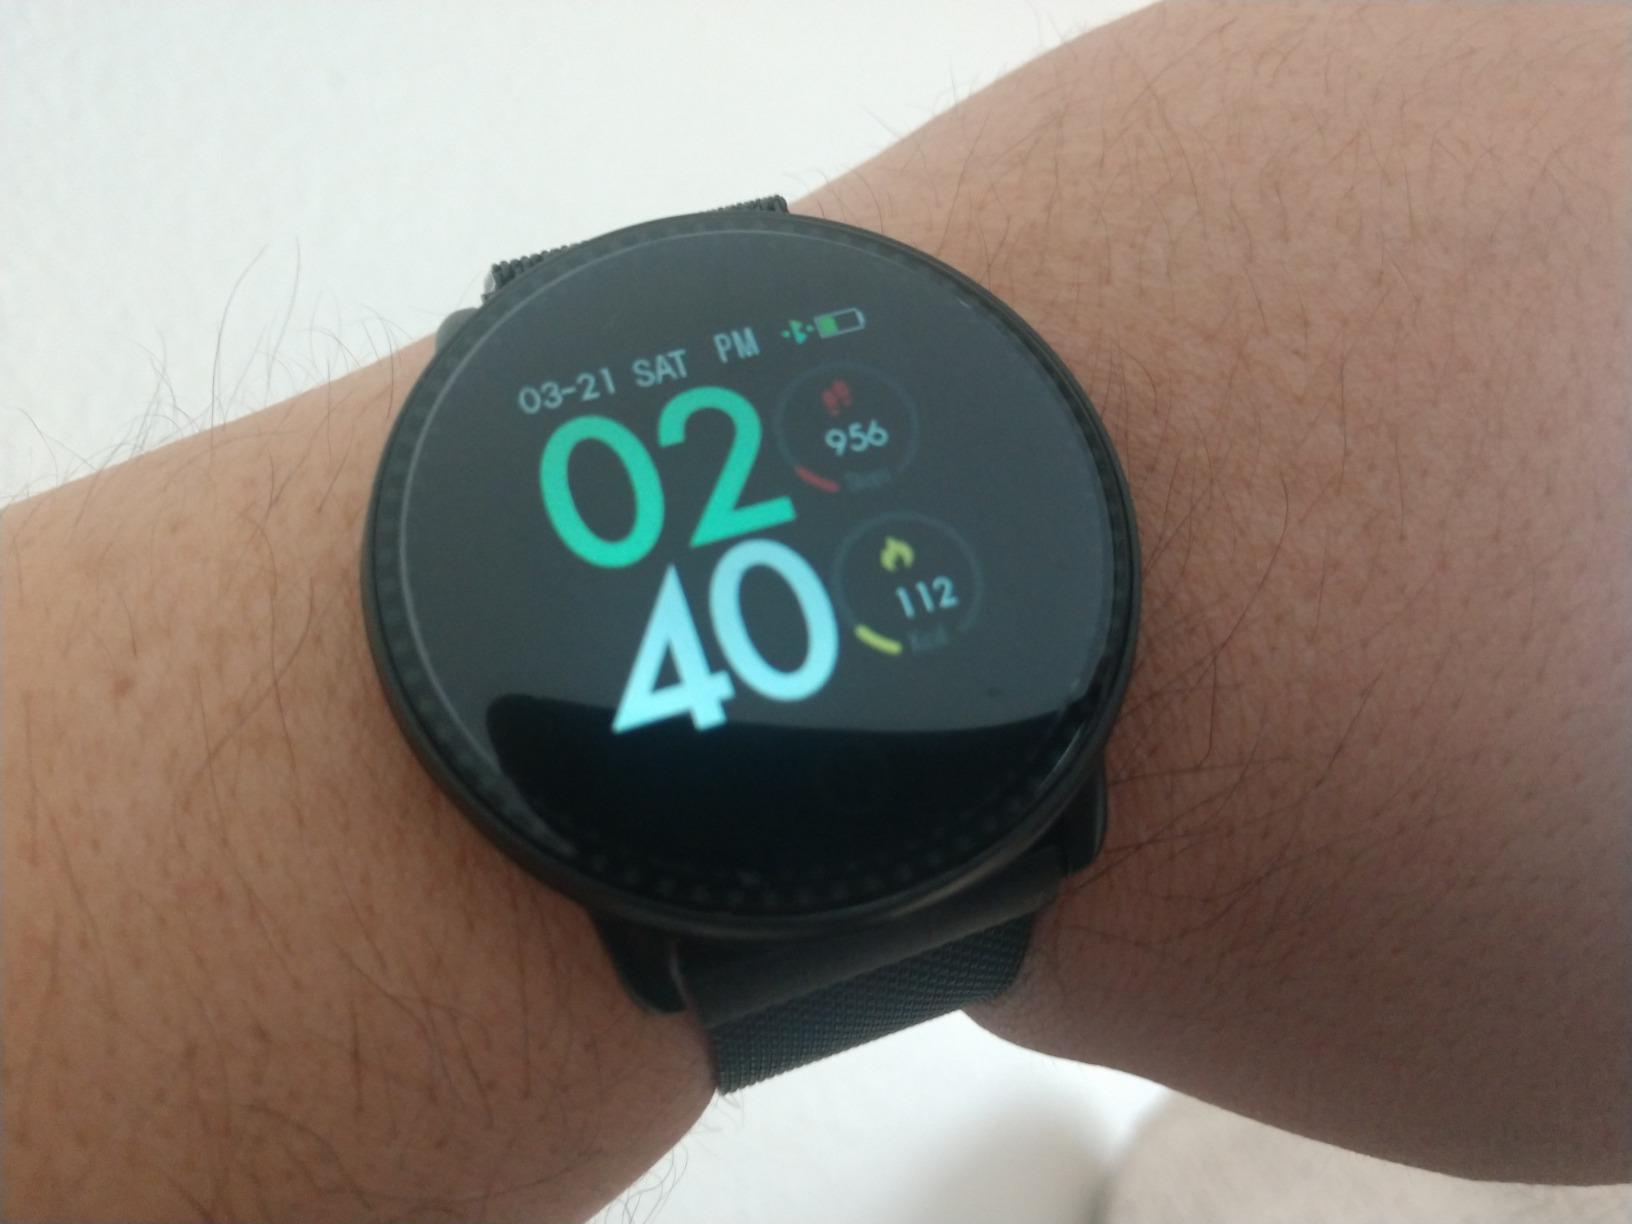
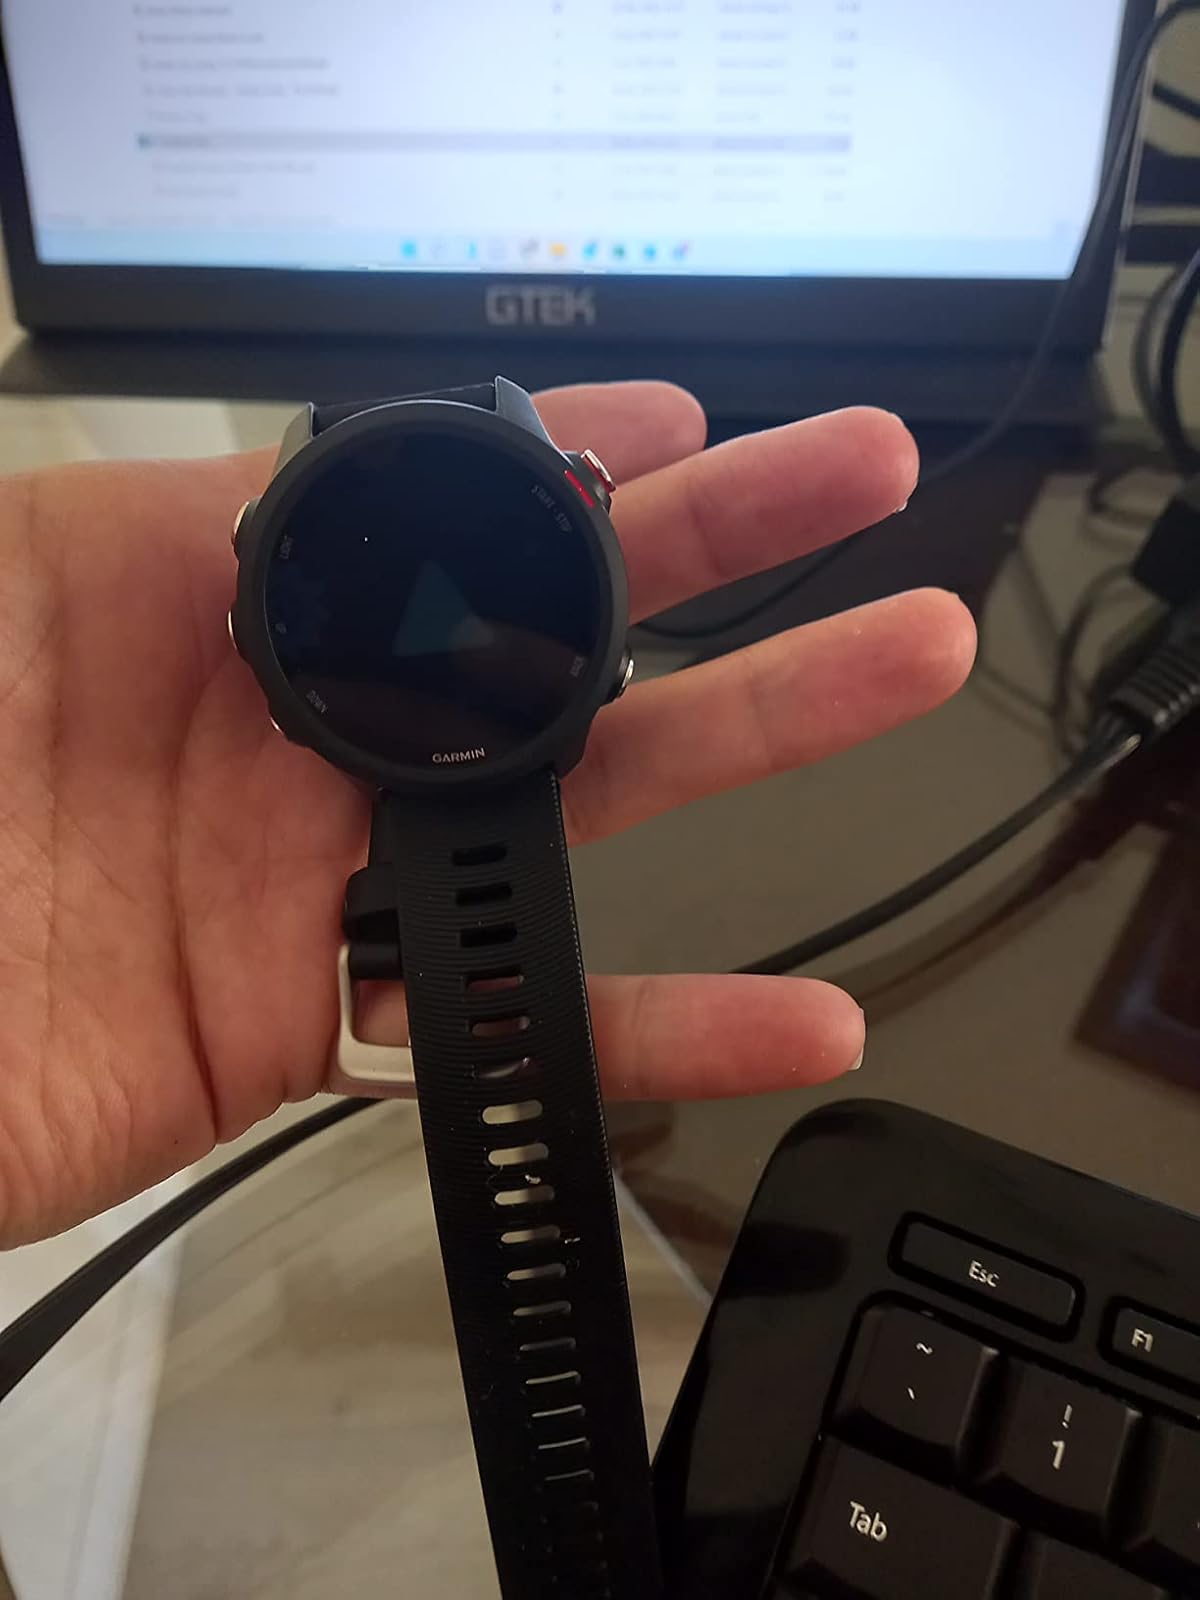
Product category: smartwatch
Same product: no